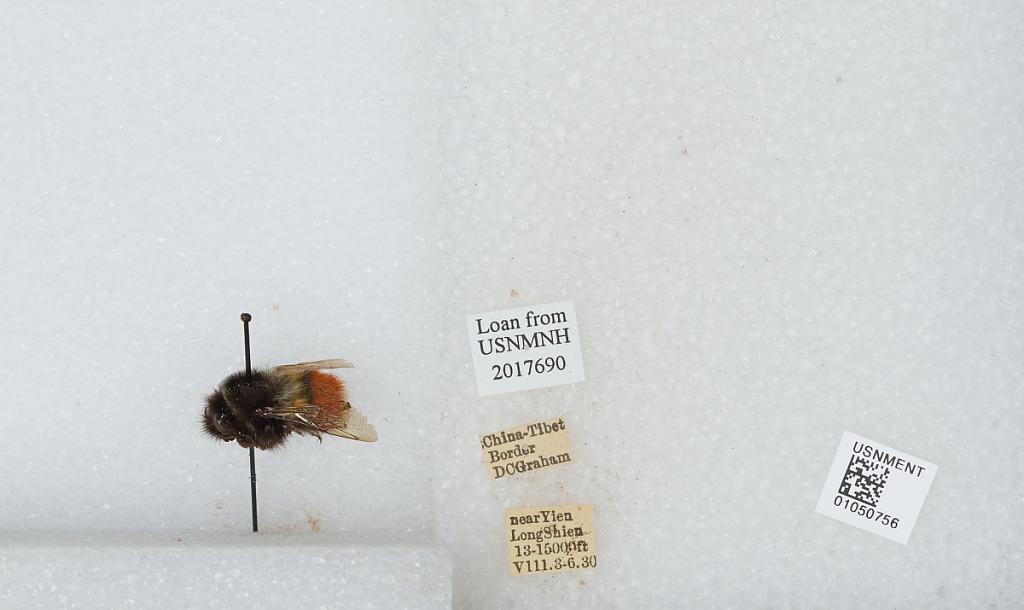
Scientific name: Bombus sp.
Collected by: D. Graham
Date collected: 1930-8-3
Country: China
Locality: Near Yien Long Shien, China-Tibet border